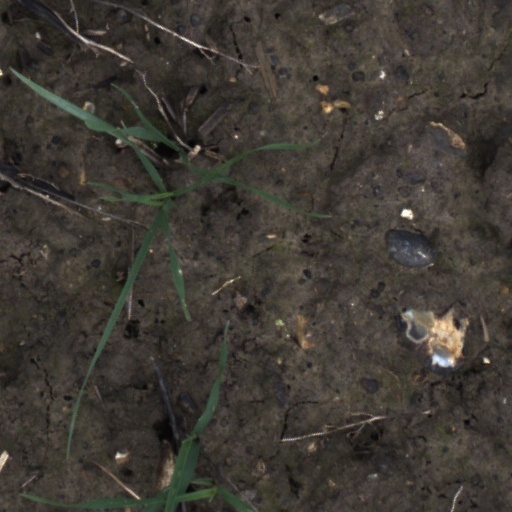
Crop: wheat